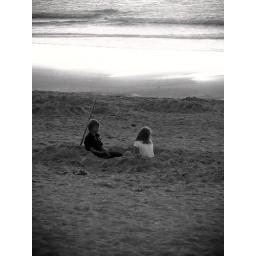
The boy digged a hole in the sandy beach, then the girl and the boy were enjoying sunset.